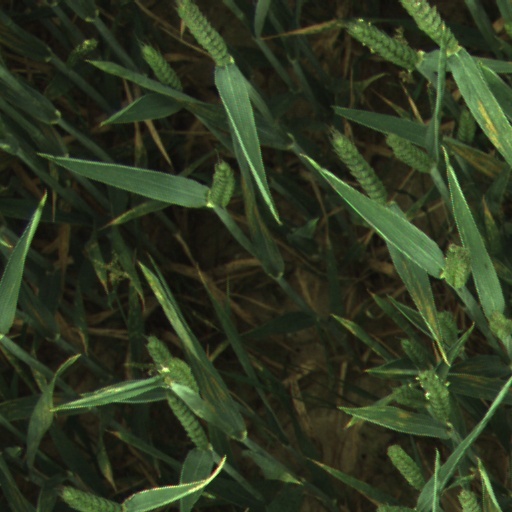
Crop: wheat